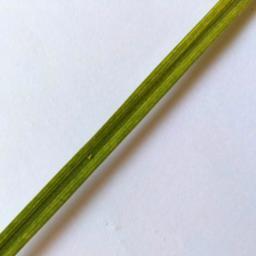
Label: Rice___Healthy